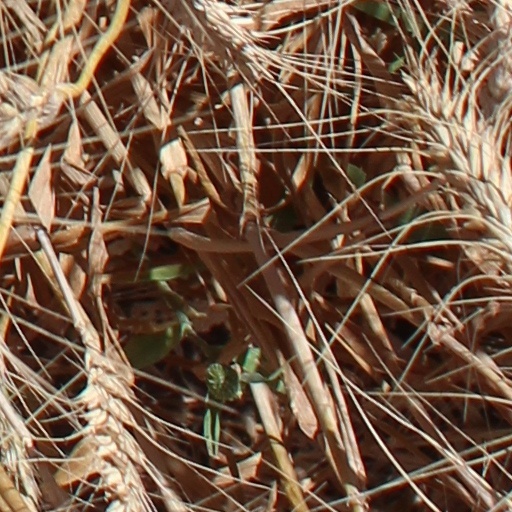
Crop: wheat